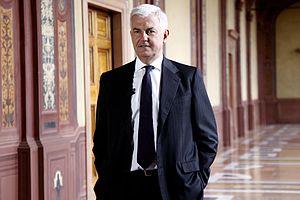
Alessandro Profumo est un homme d'affaires et un banquier italien, PDG de Leonardo depuis le 16 mai 2017.